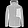
Label: Coat